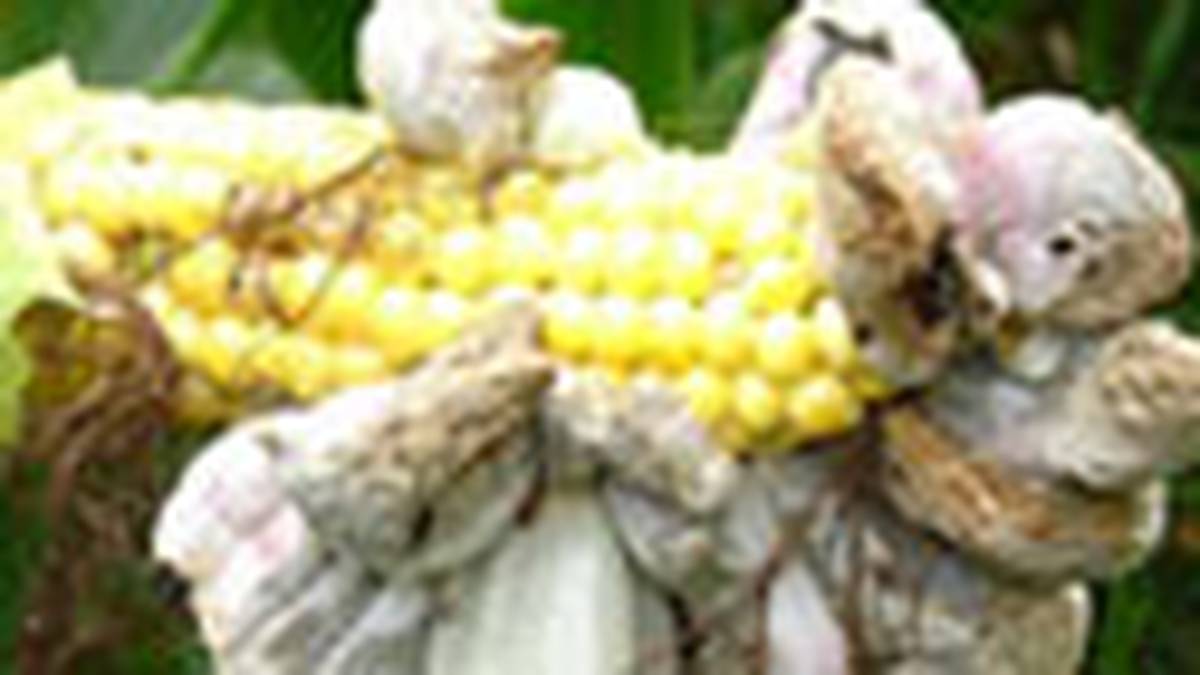
Plant: Corn
Disease: corn smut